George Grizzard

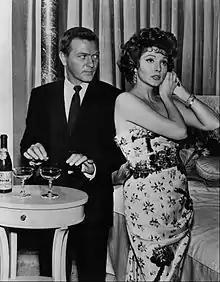
Grizzard and Patricia Barry in the episode "The Chaser" of the television series "The Twilight Zone"

George Cooper Grizzard Jr. (April 1, 1928 – October 2, 2007) was an American stage, television, and film actor. He was the recipient of a Grammy Award, a Primetime Emmy Award and a Tony Award, among other accolades.